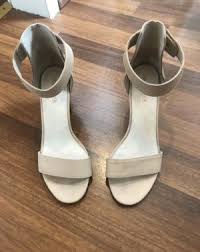
Waste category: shoes